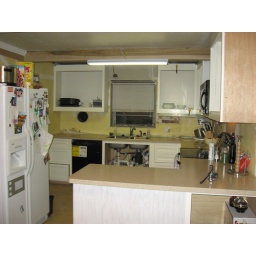
Kitchen - cabinet boxes are up, microwave is in it's permanent home